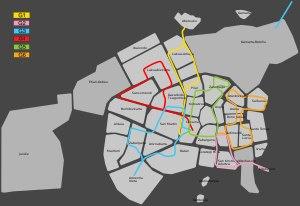
TUVISA est la compagnie para-municipal chargée du transport urbain dans la capitale d'Alava. Elle compte actuellement avec une flotte de quelque 70 autobus, qu'on prévoit d'étendre. Ils sont de couleur grise. Elle gère 17 lignes. La dernière ligne inaugurée est la 18, Salburua-Zabalgana, qui relie ces deux nouveaux quartiers périphériques. Les principaux arrêts sont ceux de la rue la Paz, la rue du Prado, la Catedral et Luis Henitz. La fréquence des autobus est de 10 minutes en moyenne.